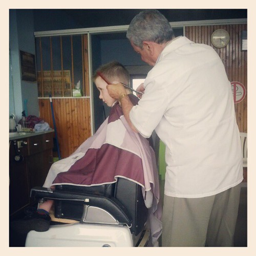
a great old fashioned barber for person .